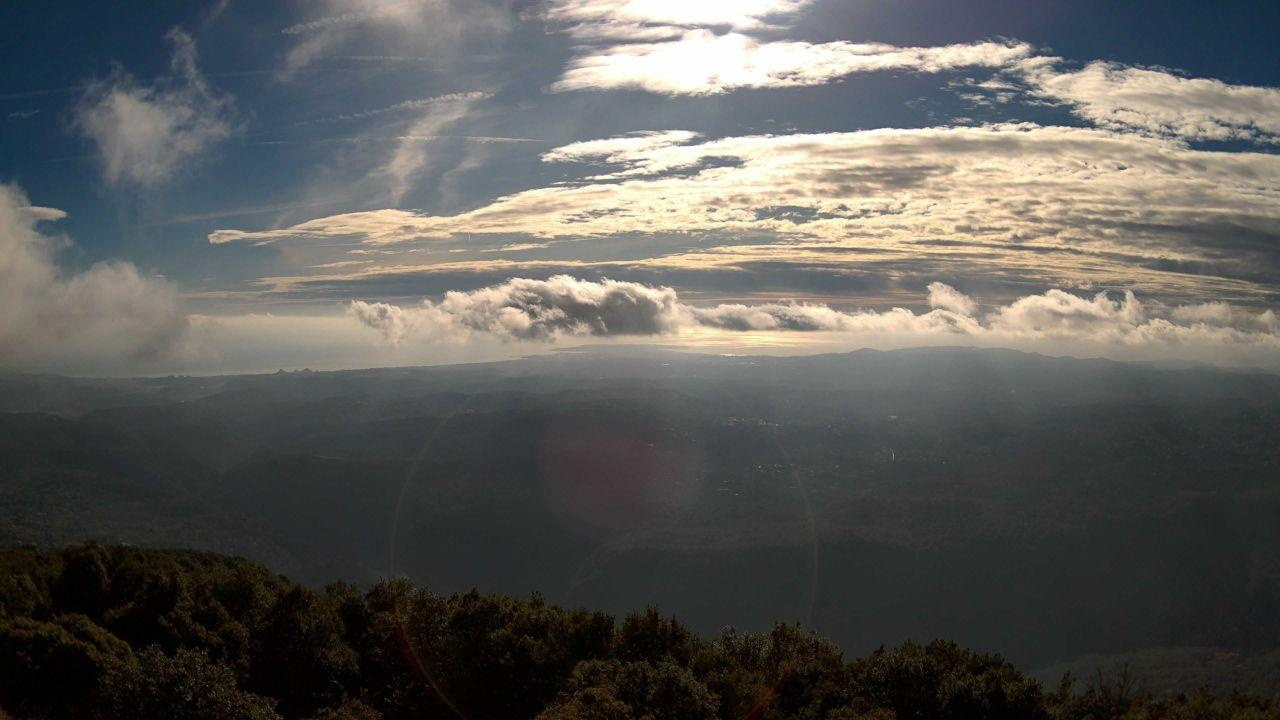
Fire: no
Smoke: no